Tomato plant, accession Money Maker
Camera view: bottom (45 deg); turntable rotation: 300 degrees
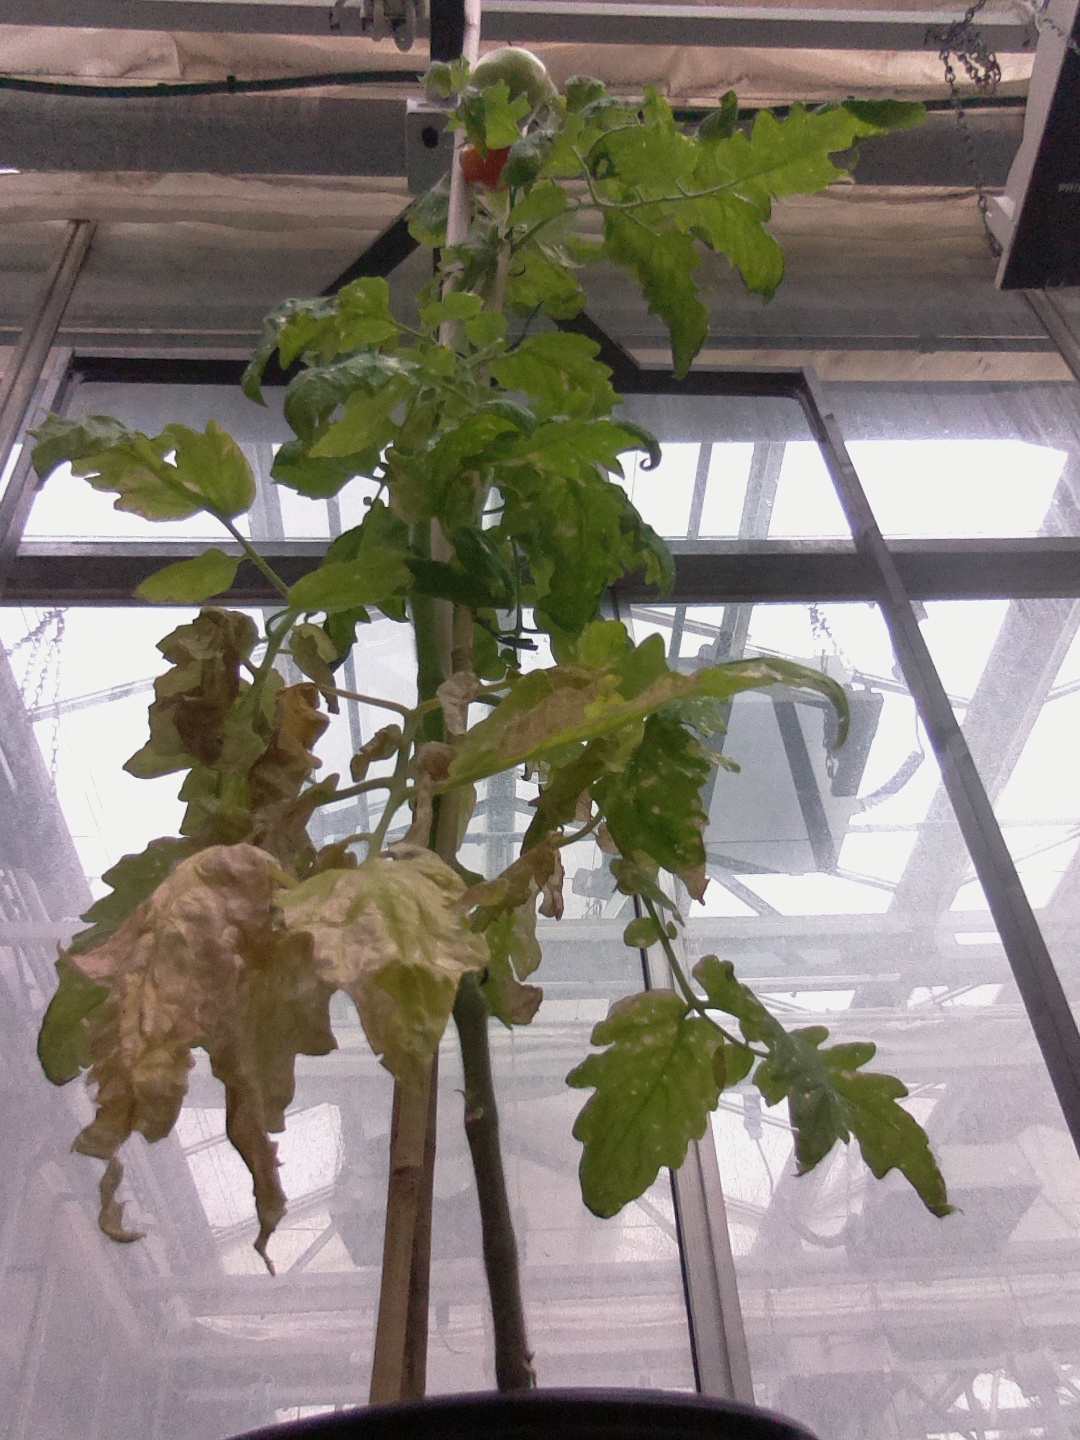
BBCH growth stage 82: 20%-30% of fruits show typical fully ripe color